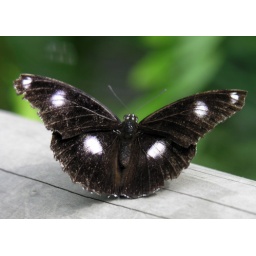
Black and white butterfly in butterfly park in Kuranga in Queensland.